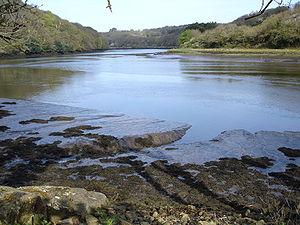
Ploulec'h [plulɛx] est une commune française du département des Côtes-d'Armor, dans la région Bretagne, en France.
Le Léguer est un petit fleuve côtier de l'ouest de la France qui coule dans le Trégor en Bretagne. C'est un cours d'eau à saumons.
"Un estuaire est la portion de l'embouchure d'un fleuve où l'effet de la mer ou de l'océan dans lequel il se jette est perceptible. Pour certains, il correspond à toute la portion du fleuve - semi close - où l'eau est salée ou saumâtre ; pour d’autres, c'est la présence de l’effet dynamique de la marée sur les eaux fluviales qui le définit ou encore un assemblage faunistique ou écologique typiquement ""estuarien"". Il est dit microtidal, mésotidal ou macrotidal respectivement selon que son amplitude de marée est faible, moyenne ou forte. Selon Pritchard par convention, on ne parle pas d'estuaires pour les fleuves qui se jettent dans des mers fermées qui n'ont pas de marée.